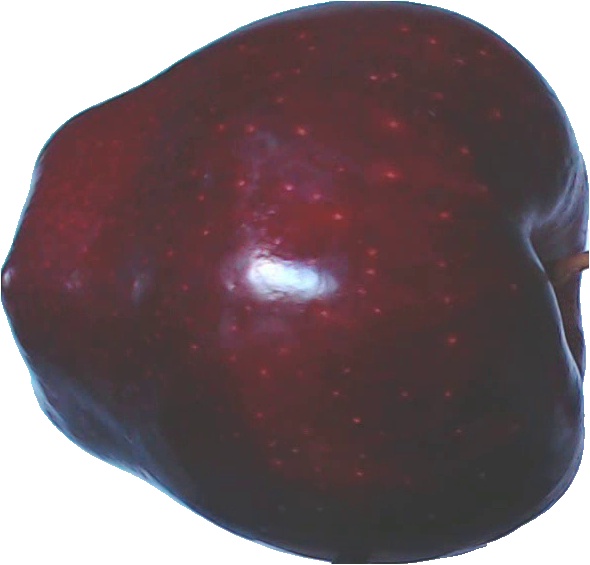
Label: apple_red_delicios_1